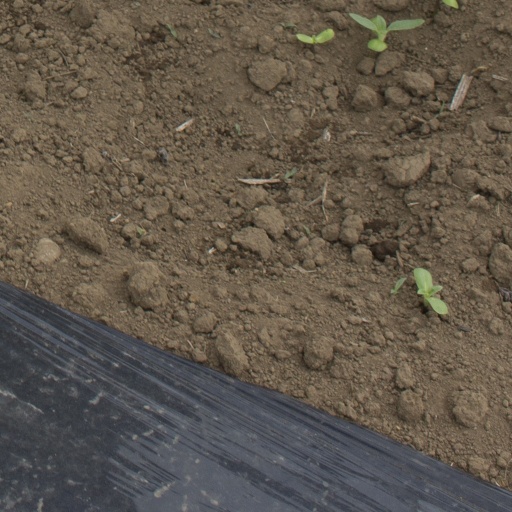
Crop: Jerusalem artichoke